Rhythm City Casino Resort

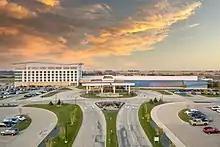
Aerial view of Rhythm City Casino Resort

Rhythm City Casino Resort is a casino and resort located in Davenport, Iowa. The property features over 32,000 square feet of gaming space, including 1,000 slot machines, 25 table games, and the Elite Sports Book. The resort also offers a hotel, three restaurants, a full service spa and an event center. Conveniently situated near the intersection of I-80 and I-74, the casino is part of Elite Casino Resorts, which also owns Riverside Casino & Golf Resort in Riverside, IA and Grand Falls Casino Resort located in Lyon County, IA.